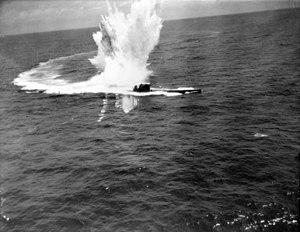
L'Unterseeboot 243 est un sous-marin allemand de type VII.C utilisé par la Kriegsmarine pendant la Seconde Guerre mondiale